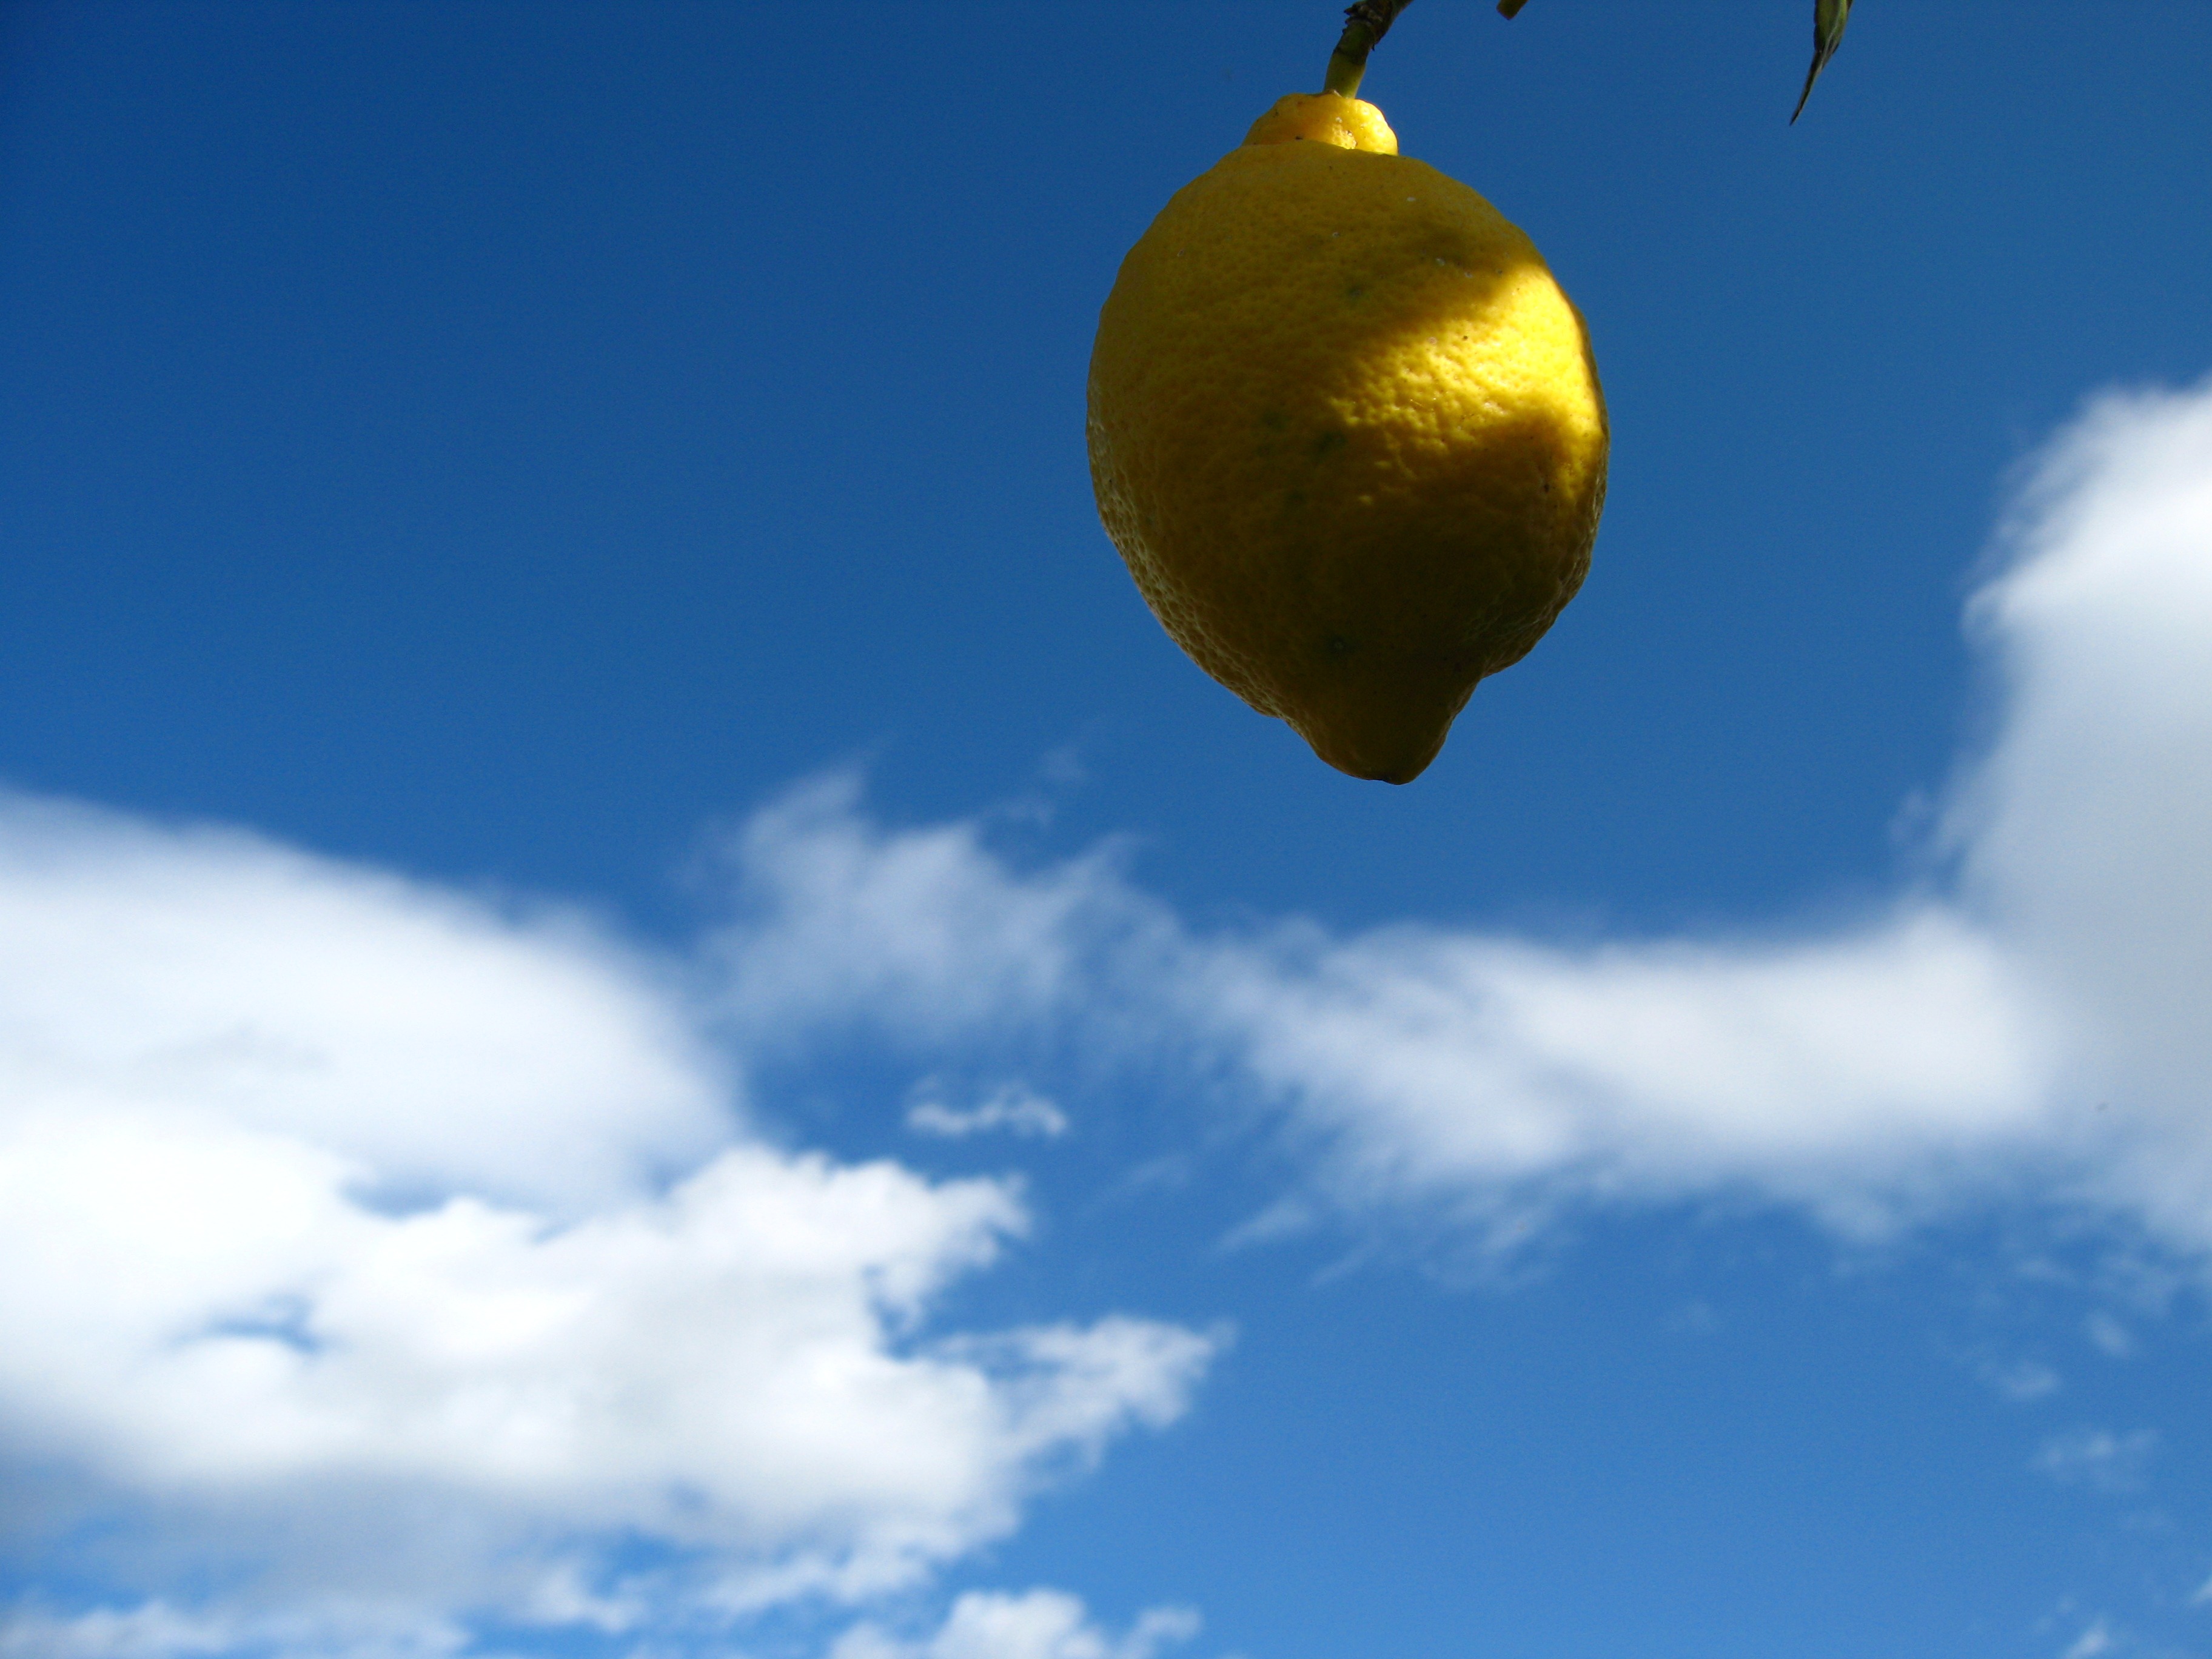
nature, cloud, sky, fruit, sunlight, air, hot air balloon, atmosphere, aircraft, vehicle, blue, lemon, spain, fruits, vitamins, citrus, citrus fruits, atmosphere of earth